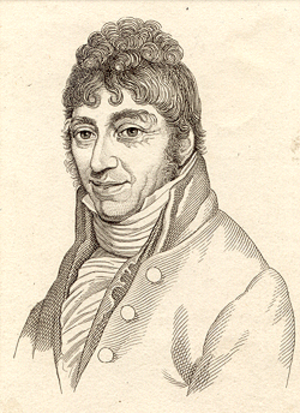
Willem Bilderdijk, né le 7 septembre 1756 à Amsterdam, mort le 18 décembre 1831 à Haarlem, poète hollandais, que ses compatriotes placent à côté de Goethe et de Lord Byron.